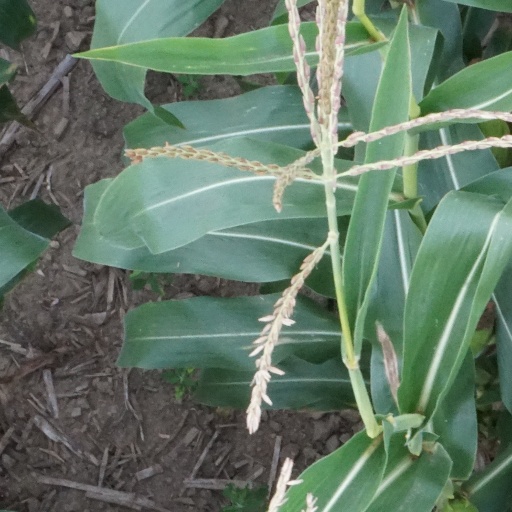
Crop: maize; corn